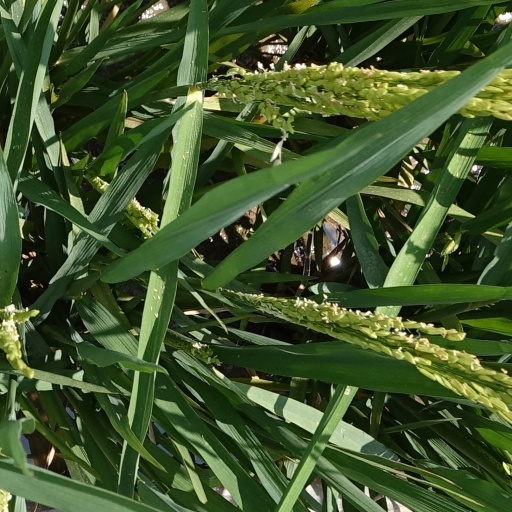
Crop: rice